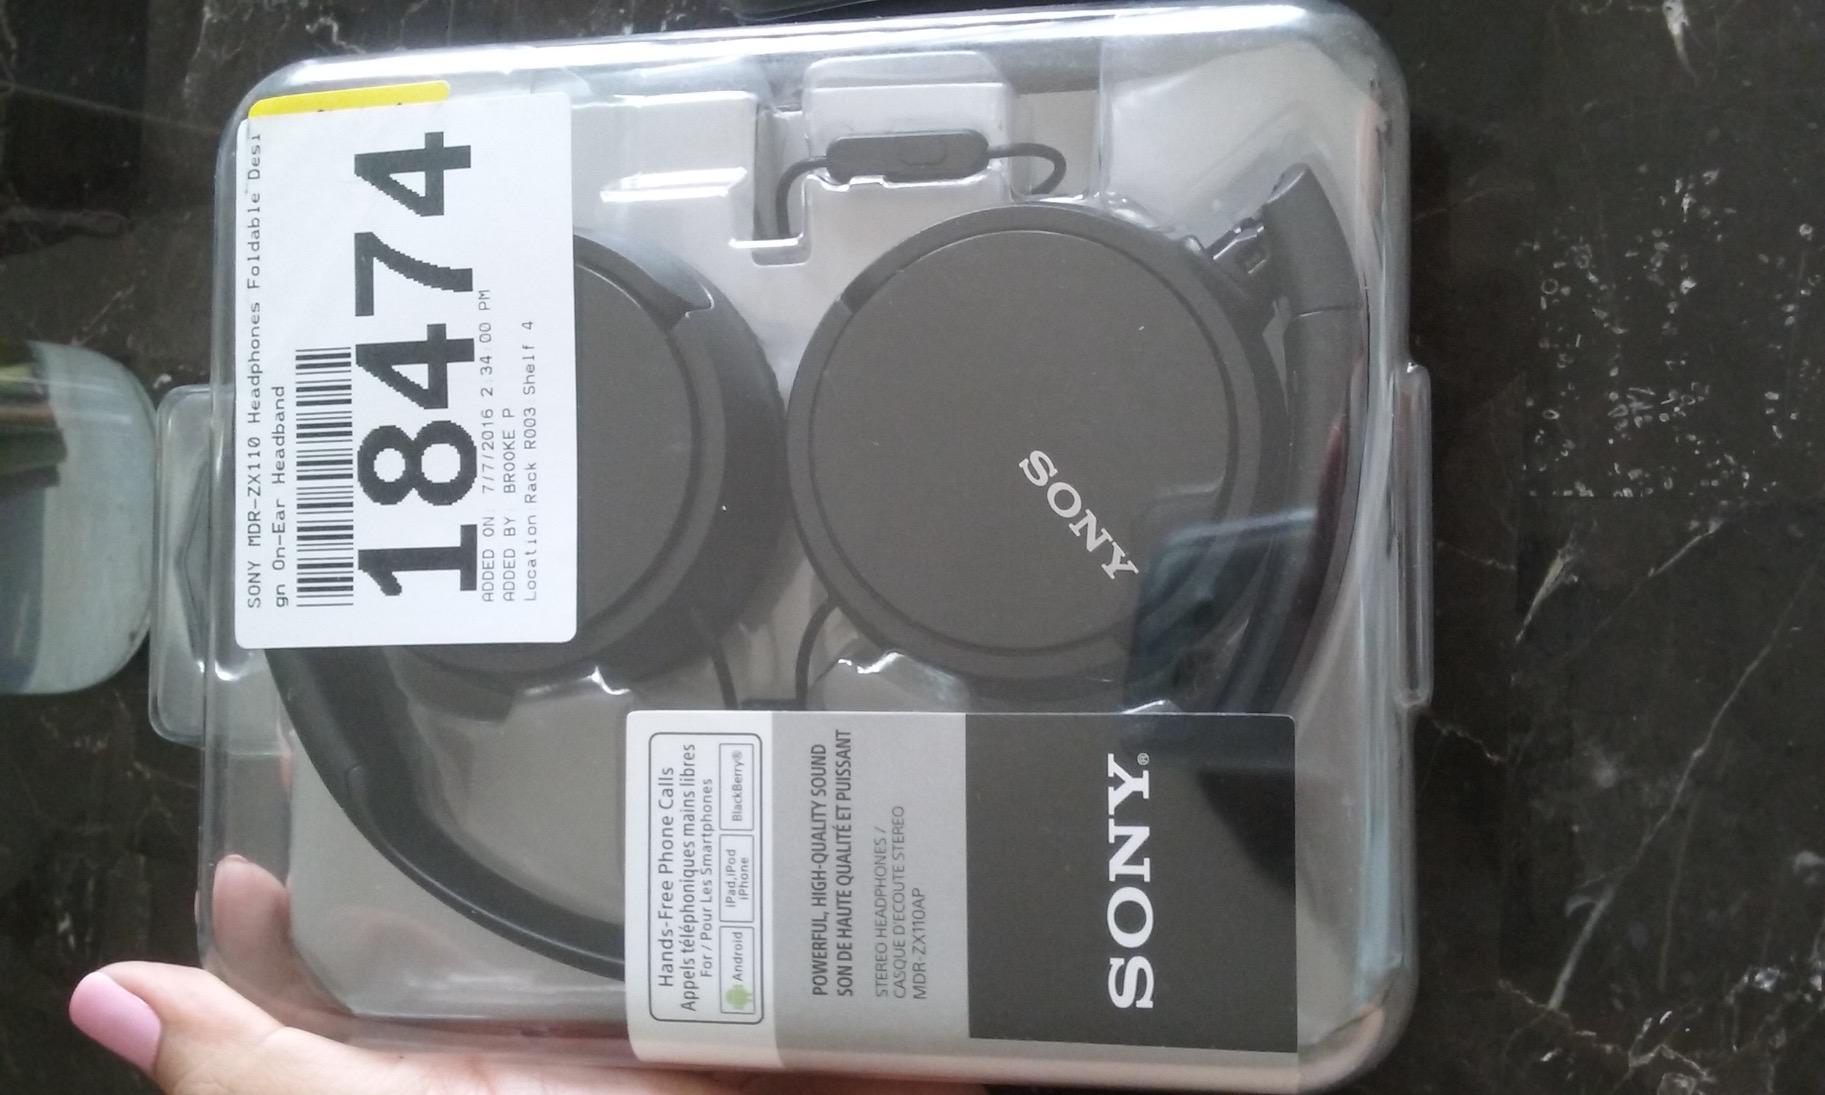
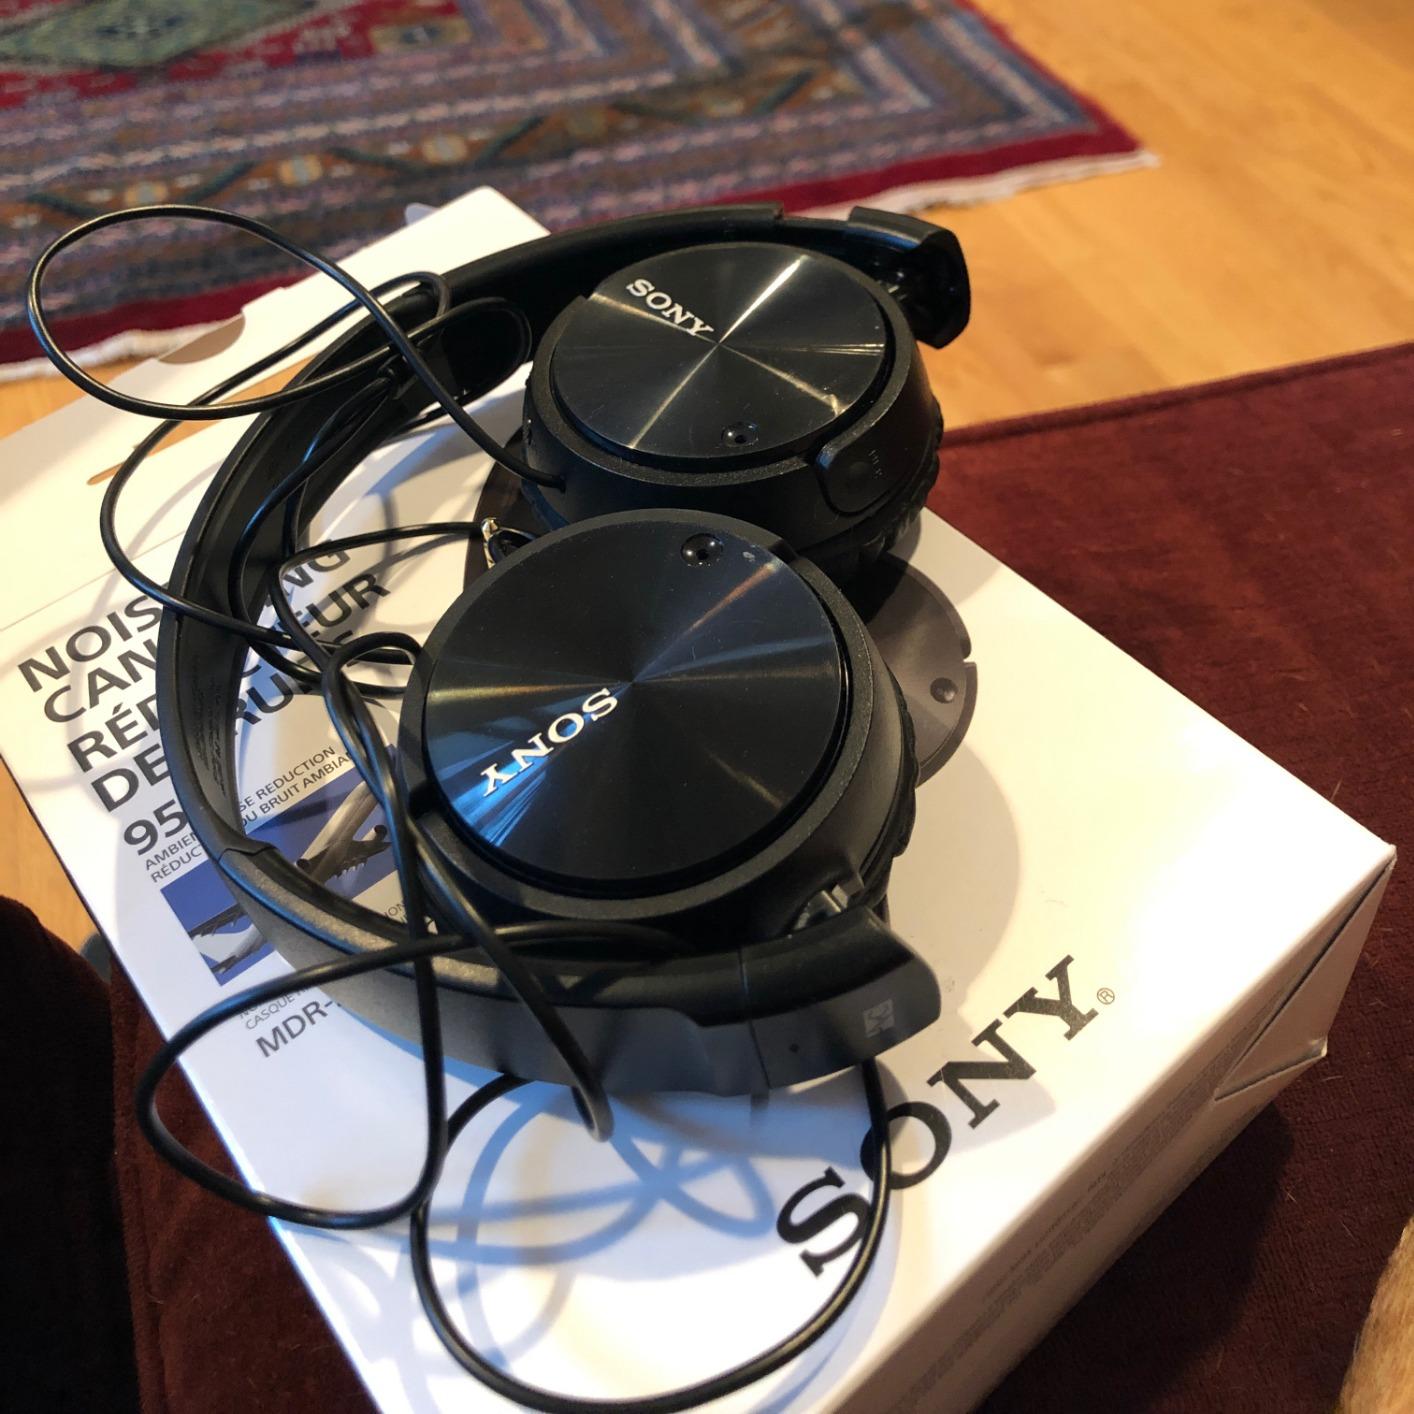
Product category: headphones
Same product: yes